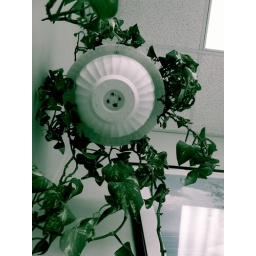
Cellophane flowers of yellow and green, Towering over your head